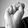
ASL letter: S